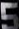
Number: 5